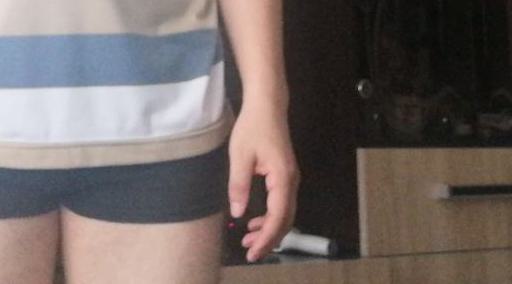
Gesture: no_gesture